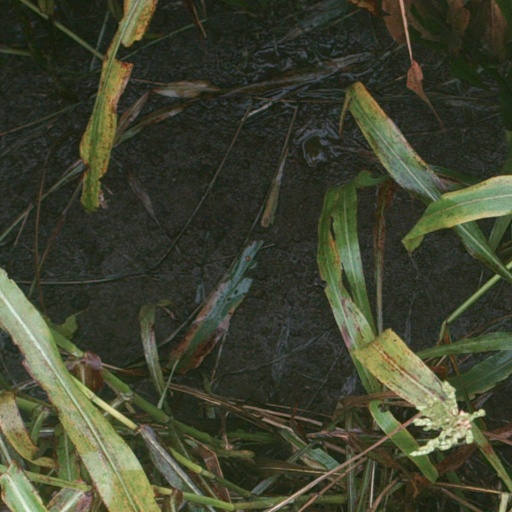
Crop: sorghum